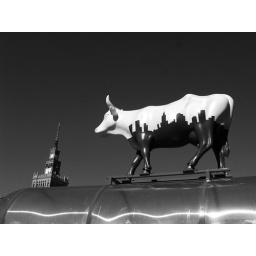
One of the cows in the artistic cow project in Warsaw. In the background - the Palace of Culture and Science. (archive)